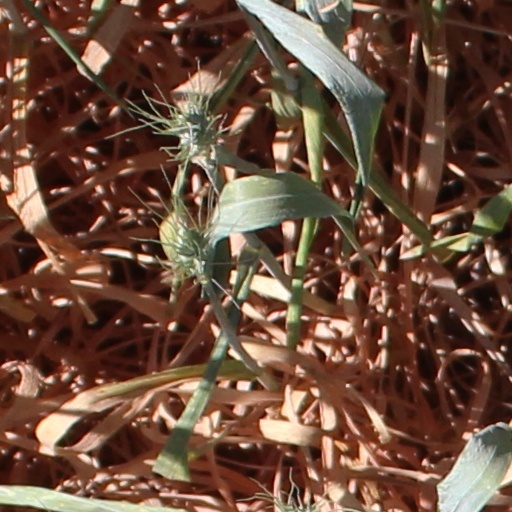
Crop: wheat